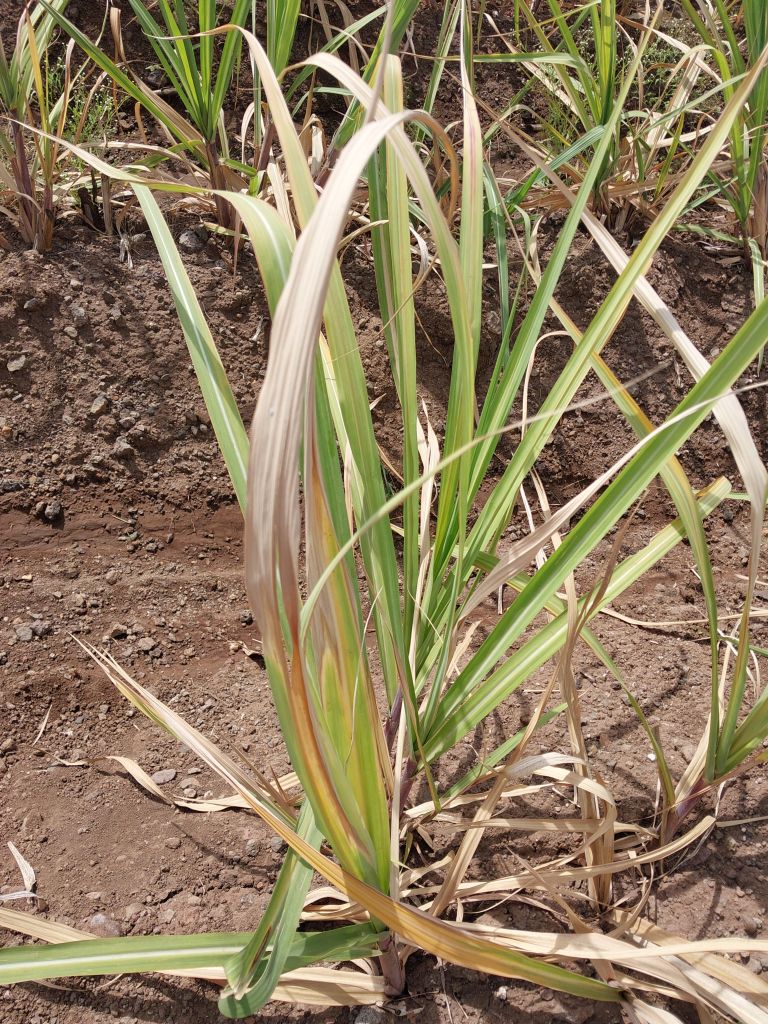
Label: Yellow Leaf